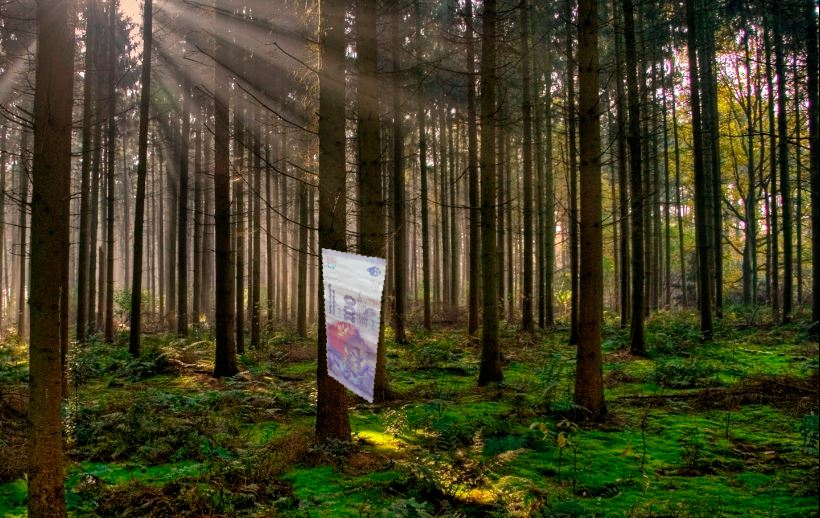
Denominación: 100